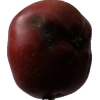
Label: Apple 18